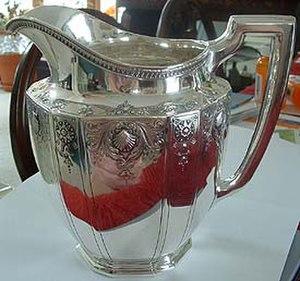
L'argent sterling est un alliage d'argent contenant 92,5 % en poids d'argent et 7,5 % en poids d'autres métaux, généralement du cuivre. Il a une finesse minimale de 925 millièmes.